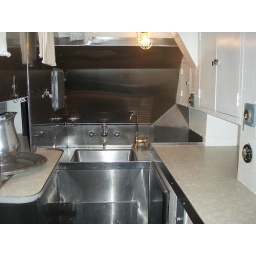
In USS Bowfin - sink in kitchen